Soyuz TM-21

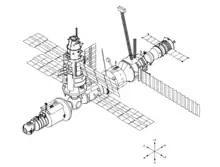
Mir Space Station on 26 May 1995, after Kristall relocation to the -X port. Soyuz TM-21 is at the +X port.

From inside the station, Dezhurov controlled the undocking of Kristall on 26 May from the -Y port. Then the module was moved by means of its Lyappa arm to the -X port just vacated by Progress M-27. On 28 May, in their fourth EVA of the mission, Dezhurov and Strekalov moved a docking cone (Konus), from the -Y port to the -Z port to serve as the docking receptacle for Kristall in its next move. The space-suited cosmonauts did this work from inside the depressurized base block transfer compartment.